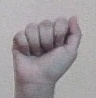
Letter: saad